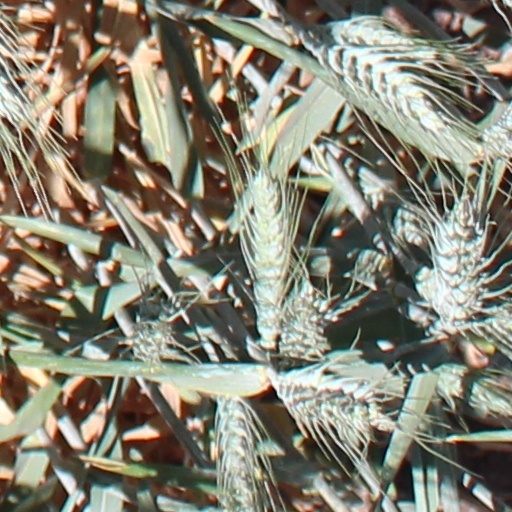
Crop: wheat